Fun Bar Karaoke

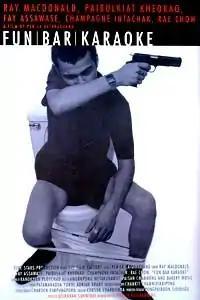
Theatrical release poster

Fun Bar Karaoke ( or Fan ba karaoke, literally "dream crazy karaoke") is a 1997 crime-comedy directed by Pen-Ek Ratanaruang. The film had its world premiere at the 1997 Berlin Film Festival for which Pen-Ek was credited as "Tom Pannet". It screened in the festival's Forum section.